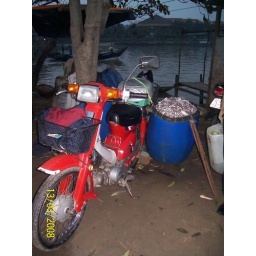
2 enormous bins of fish were delivered to the Hoi An fish market by scooter.